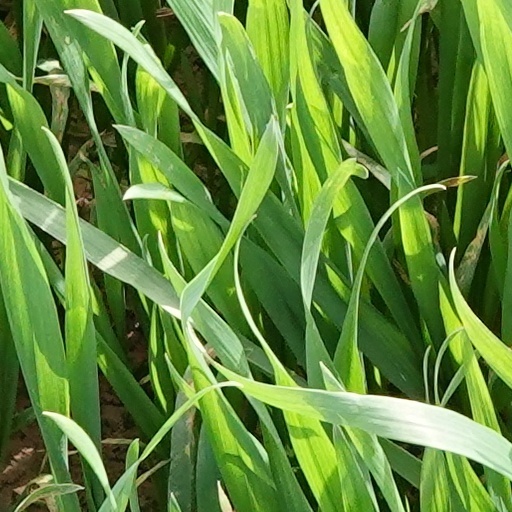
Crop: wheat